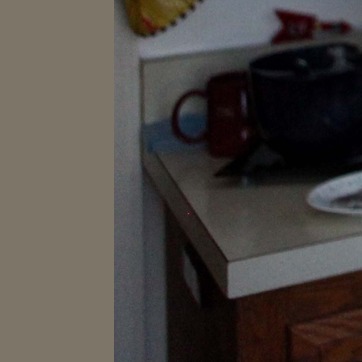
Material: other